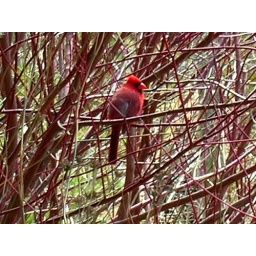
What caught my attention was the red tinge of the bush in which the bright red bird is sitting.